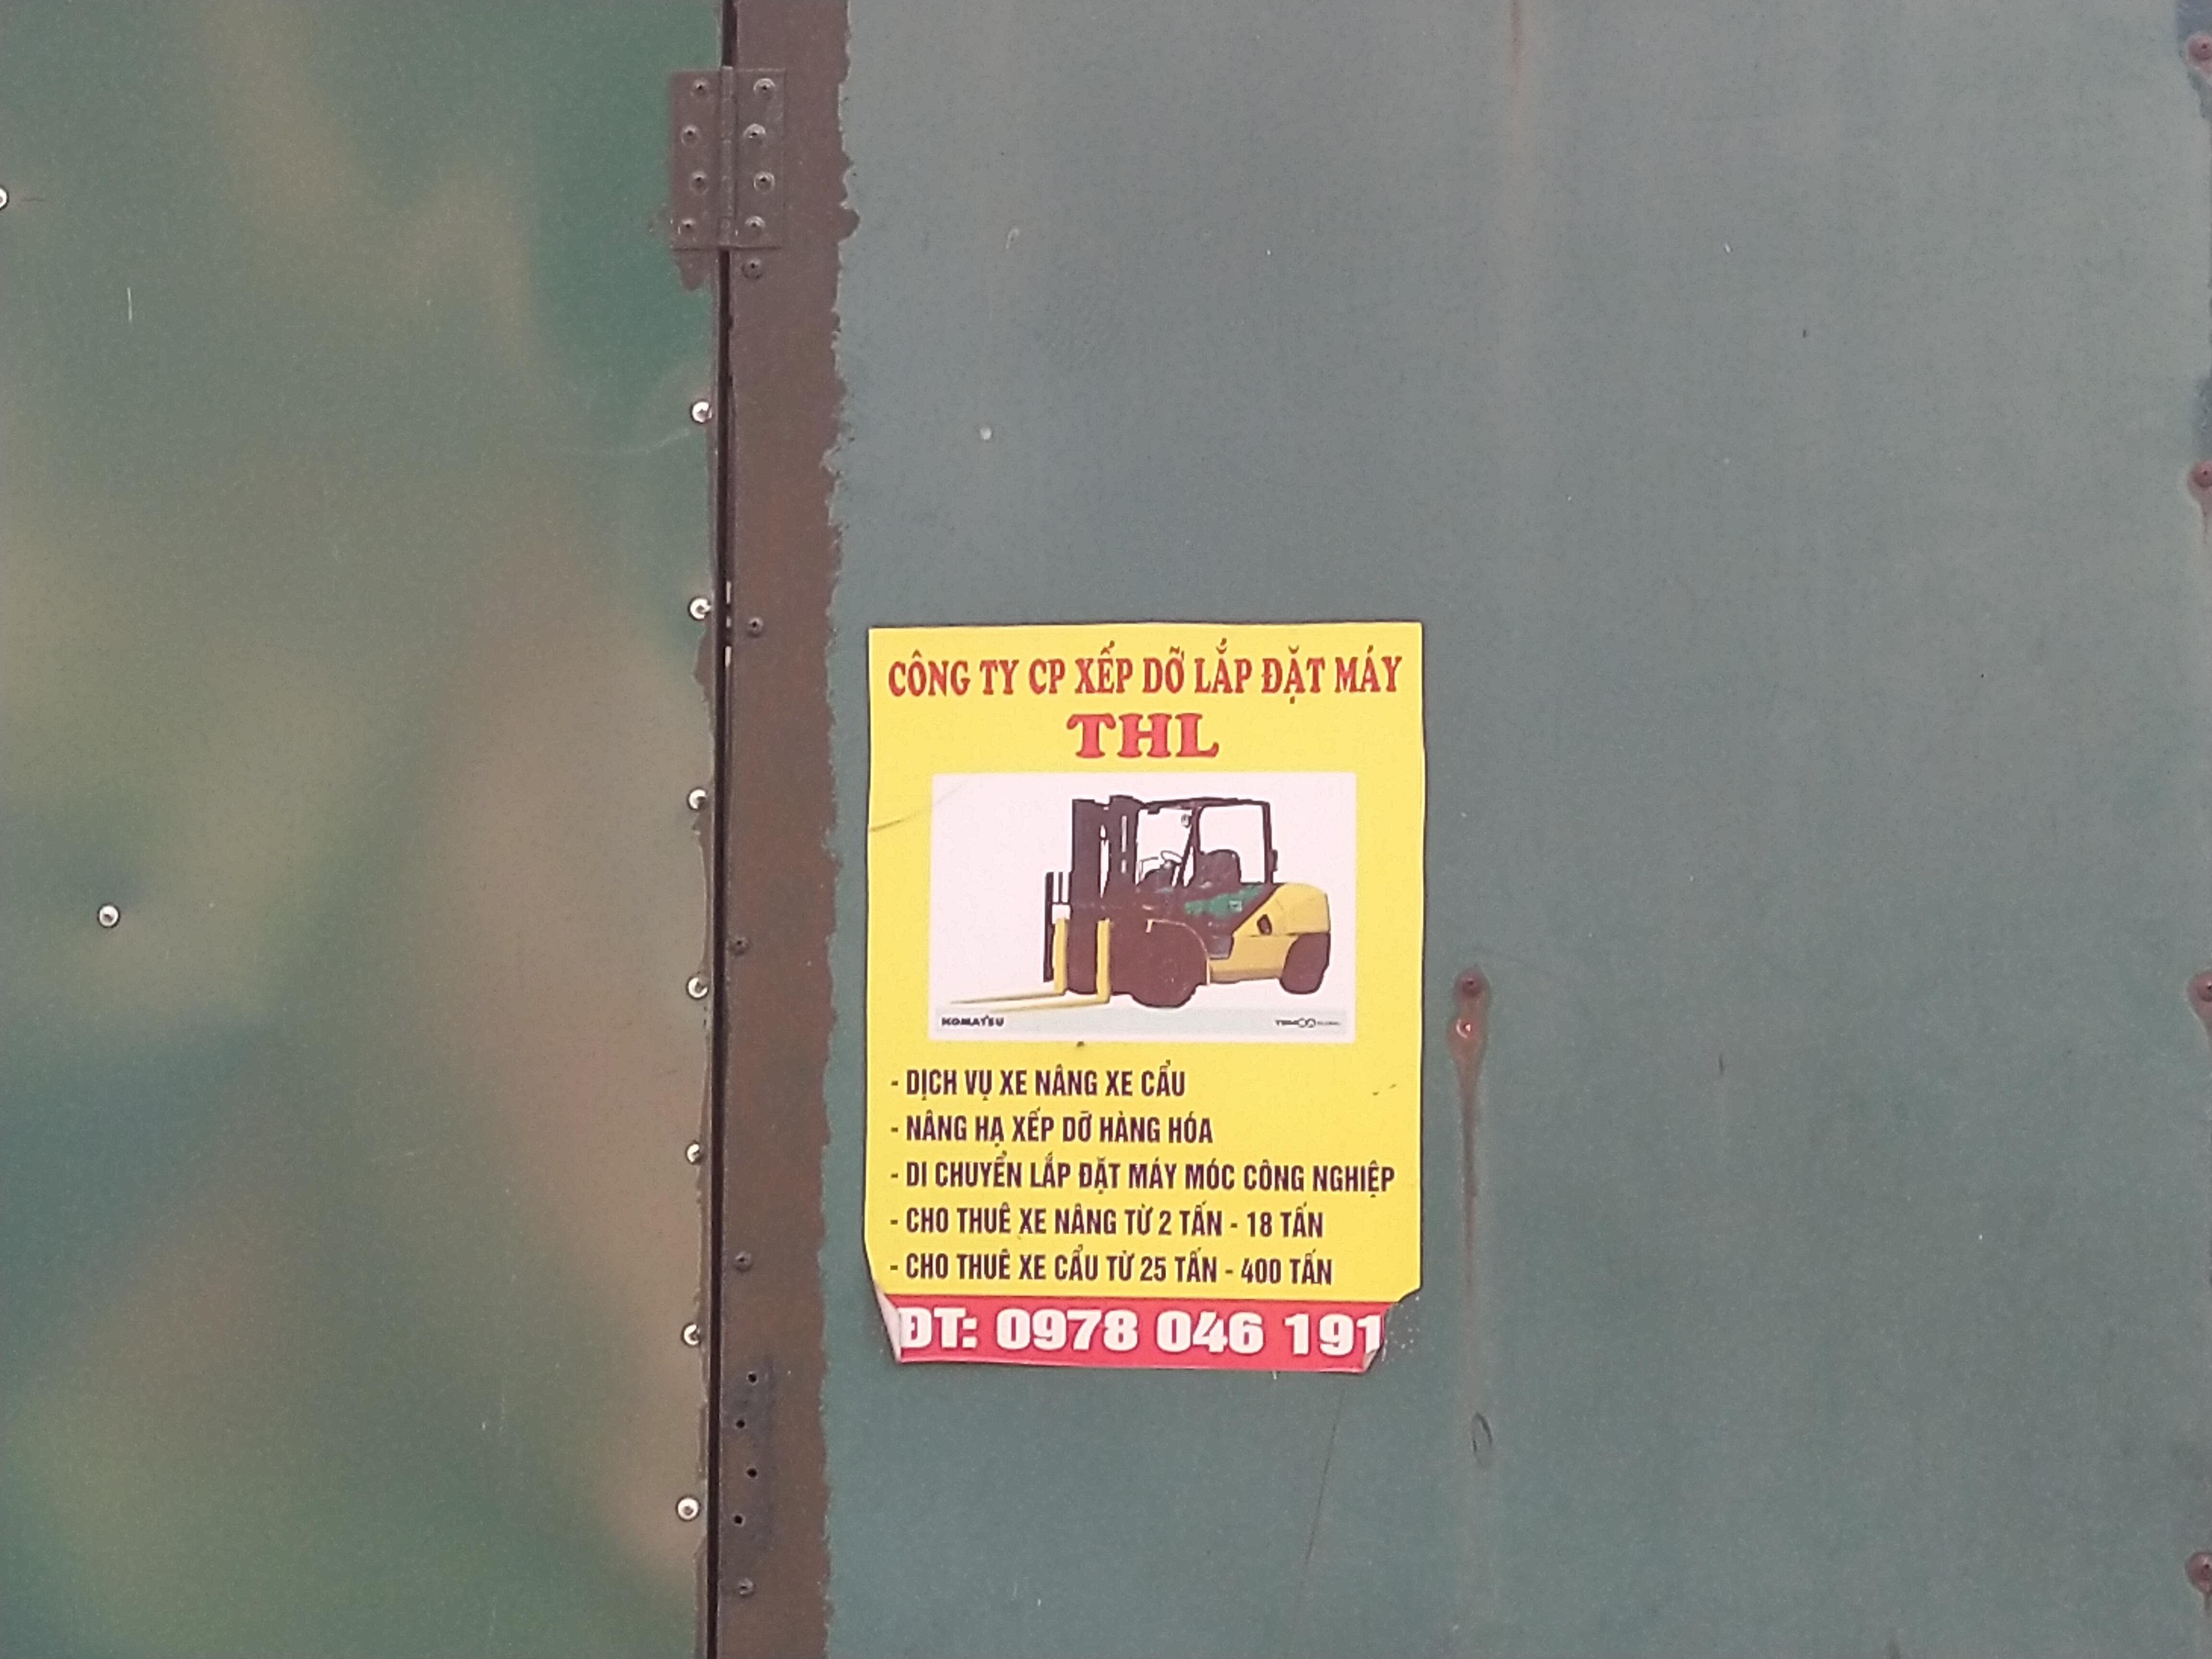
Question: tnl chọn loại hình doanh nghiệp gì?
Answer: tnl chọn loại hình doanh nghiệp công ty cp